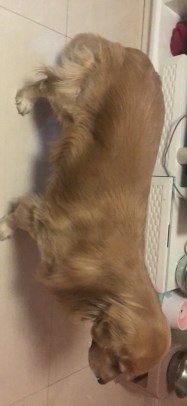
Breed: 5355-n000126-golden_retriever